Shirali Muslimov

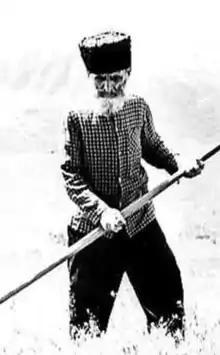
Shirali Muslimov in 1970

Shirali Farzali oghlu Muslumov, also spelled as Muslimov (pronounced ; ; ; allegedly March 26, 1805? – September 2, 1973) was an Azerbaijani shepherd of Talysh ethnicity from the village of Barzavu in the Lerik District of Azerbaijan, a mountainous area near the Iranian border. He claimed to be the oldest person who ever lived when he died on September 2, 1973, at the alleged age of 168. In 1966, the studio Azerbaijanfilm shot a documentary film about him, "Shirali descended from the mountain".